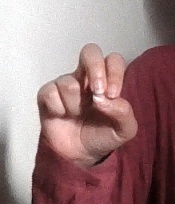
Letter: gaaf